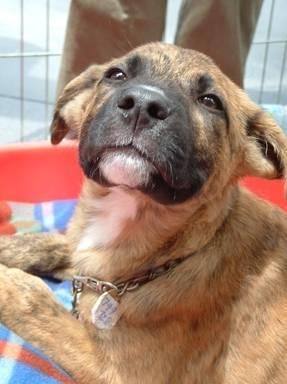
dog